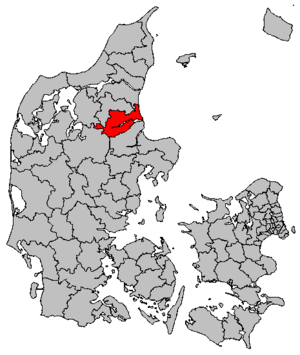
Mariagerfjord est une commune du Danemark, située dans la région du Jutland du Nord. La commune comptait 42 055 habitants en 2019, pour une superficie de 792,92 km².